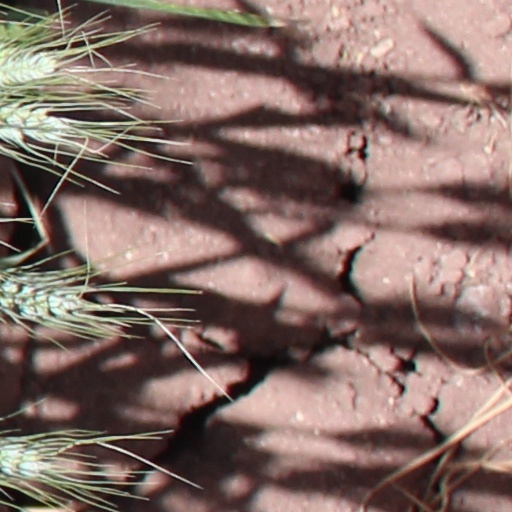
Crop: wheat